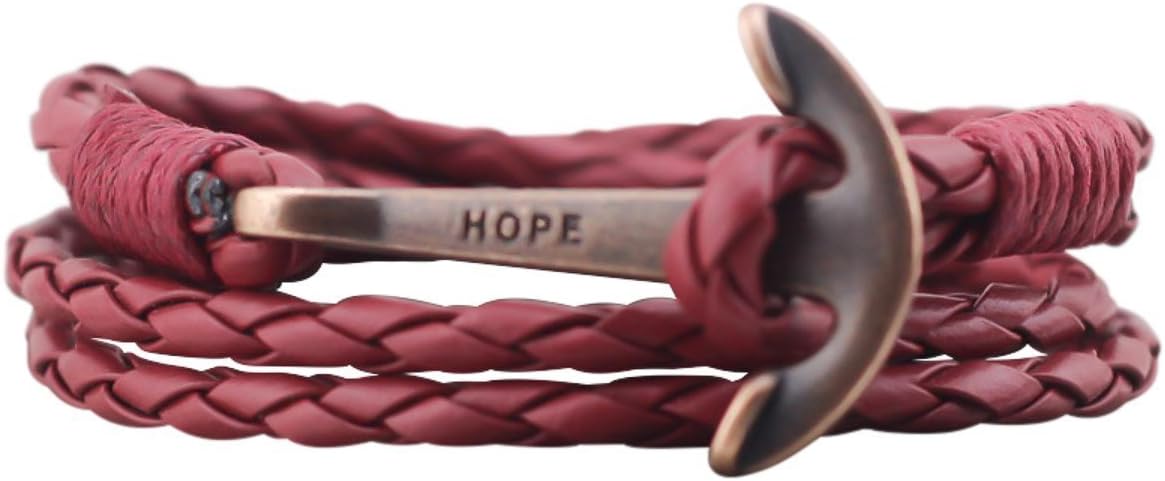
LynHee Leather Anchor Bracelet for Men and Women-Durable Leather Bangle-Unisex Fashion Jewelry
Category: Sports & Outdoors
Product Description Style:Vintage  Department:Lovers,suitable for everyone  Package: Opp bag/pcs Notice 1.Jewelry does not contain nickel, chromium and other heavy metals pollution, please rest assured Wear 2.Due to different brand of monitors, actual Anchor Bracelet colors may be slightly different from the product image.
Features: Trendy Charm bracelet with sturdy toggle clasps; Jewelry dimension: Length - 40cm. | Knit weaving PU leather band with premium Zinc alloy Anchor charm pendant，bracelet is all-natural | A Super attractive unisex fashion accessory for friends, Colleagues, Siblings, and Couples | Available in a variety of colors | Comfortable fit design